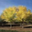
Label: maple_tree